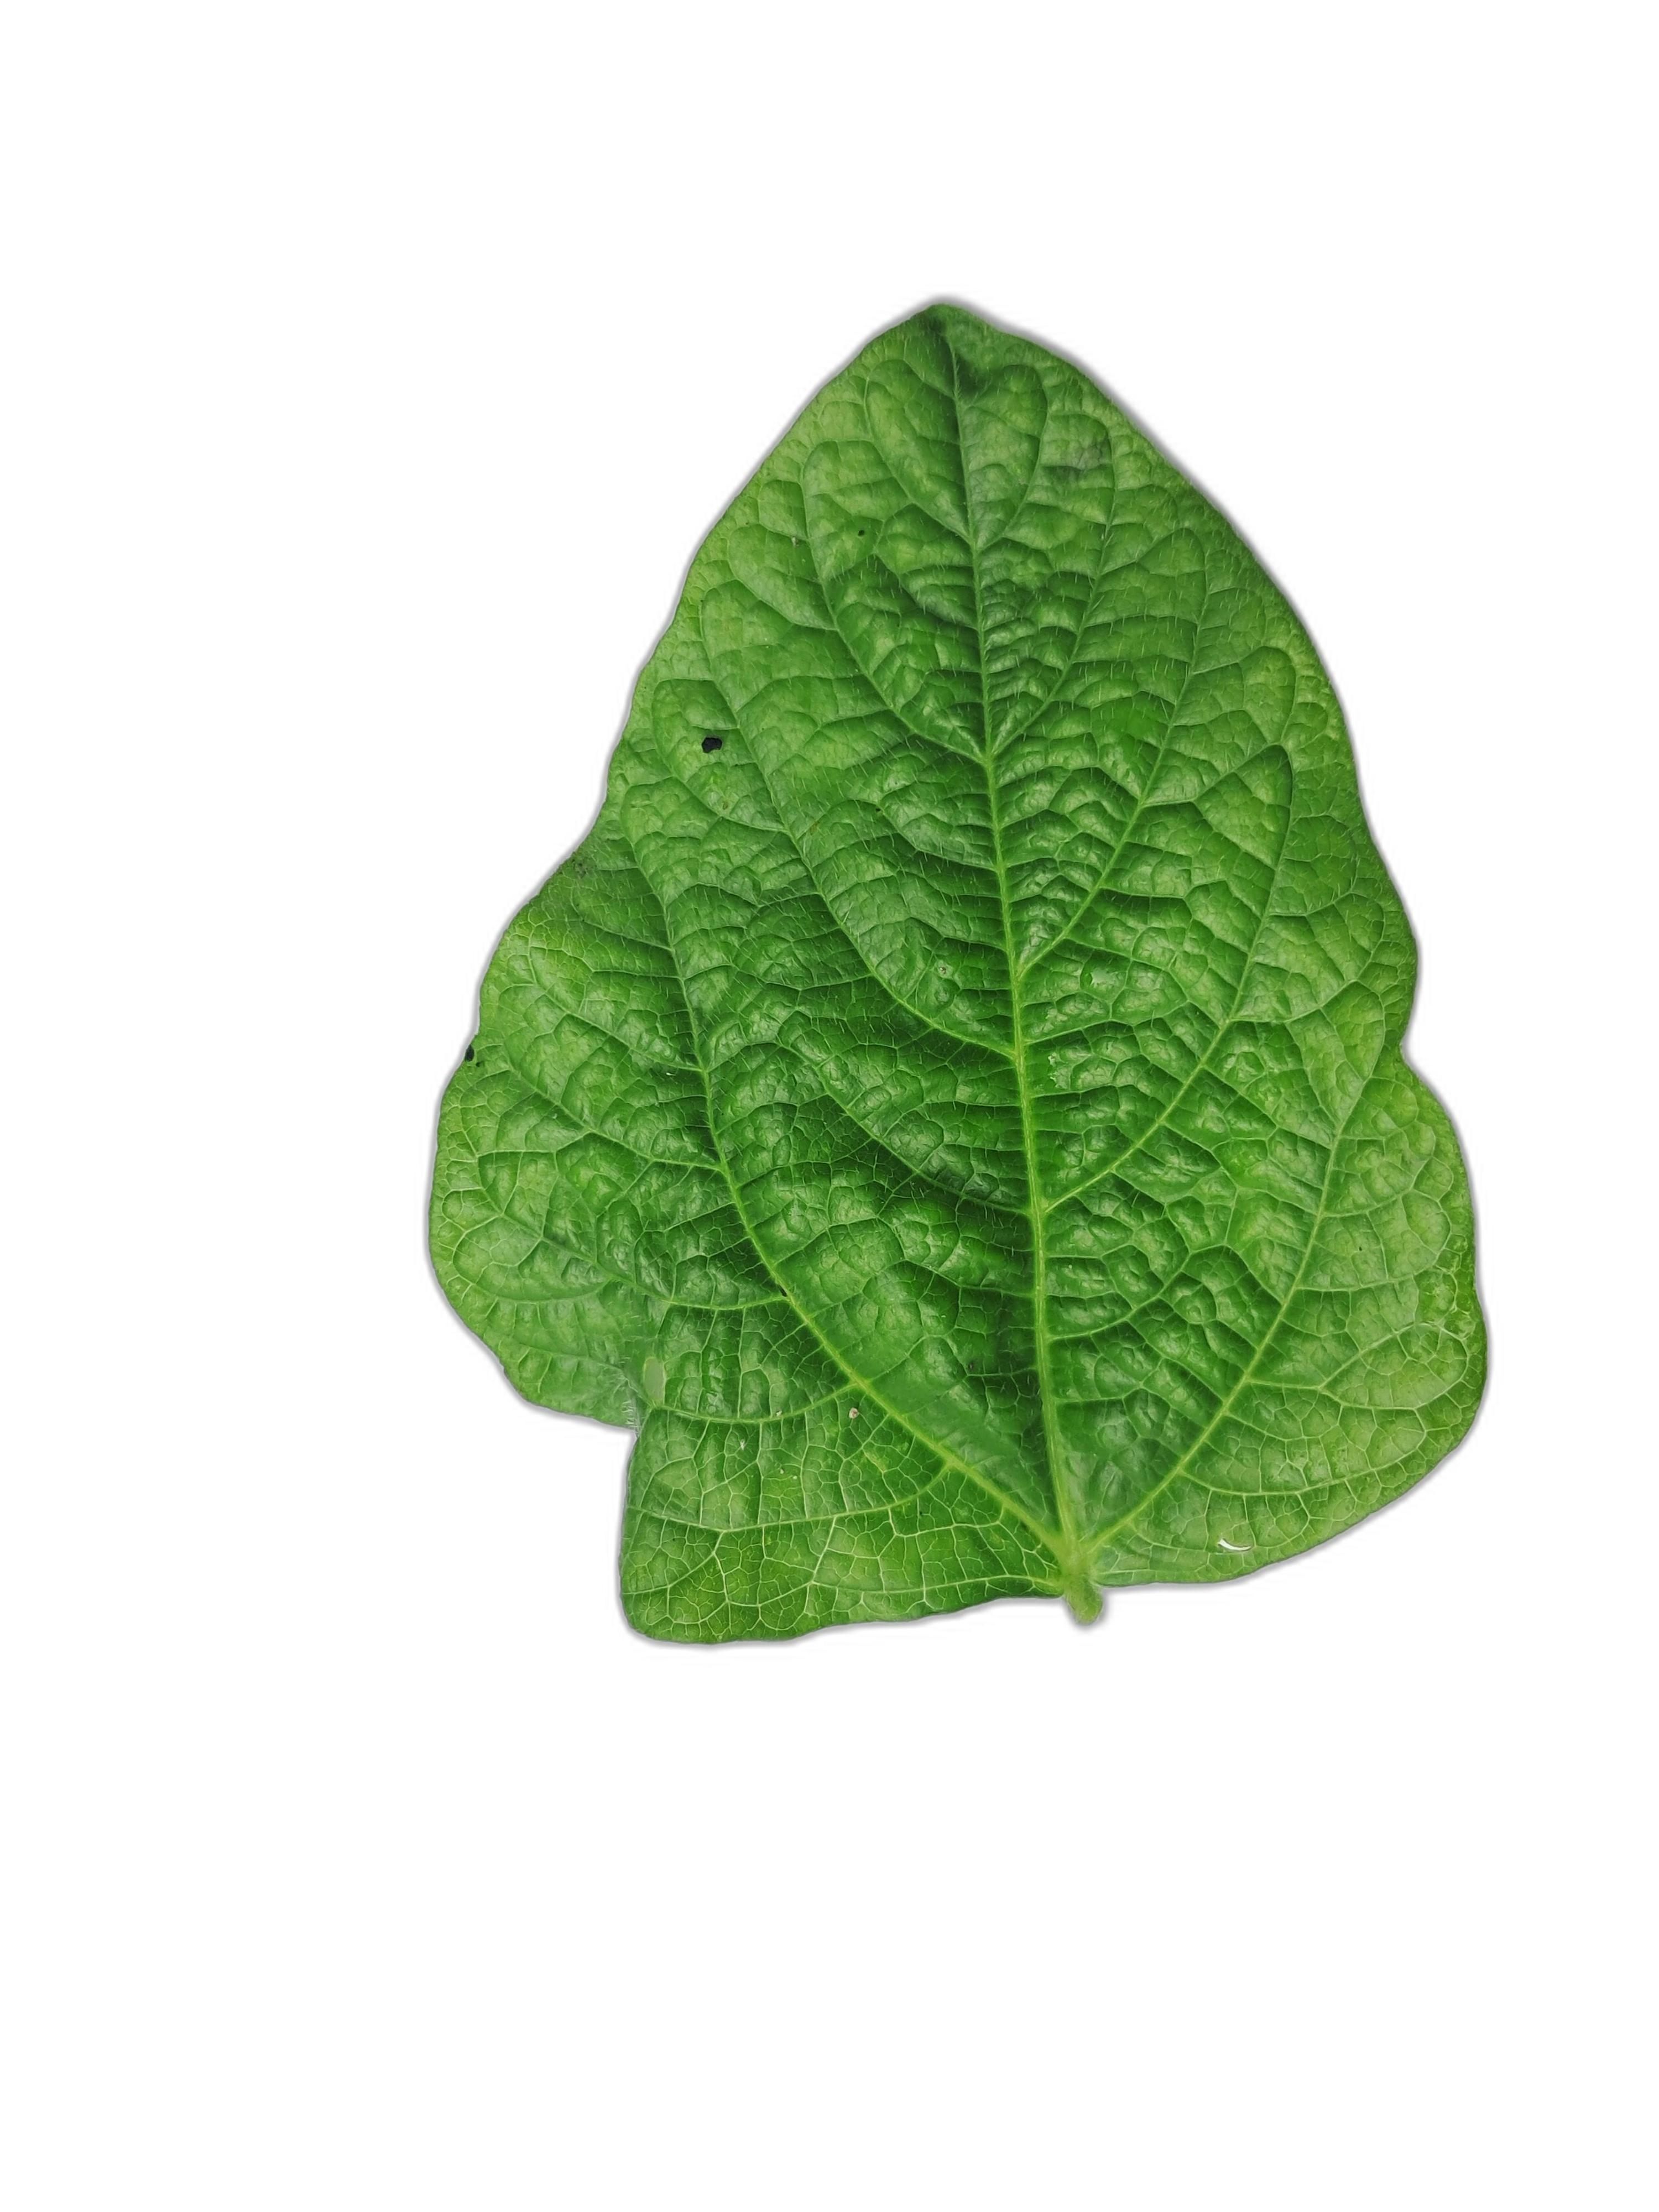
Label: Leaf Crinkle